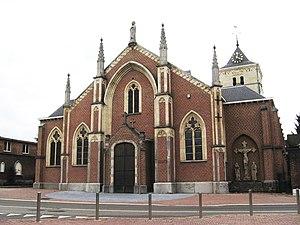
Cette page regroupe l'ensemble des monuments classés de la ville de Bilzen.
Munsterbilzen est un village situé à trois km au nord de la ville de Bilzen, à laquelle il est administrativement rattaché. C'était une commune à part entière avant la fusion des communes de 1977.